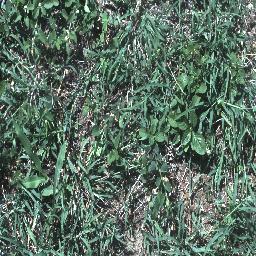
Label: negative